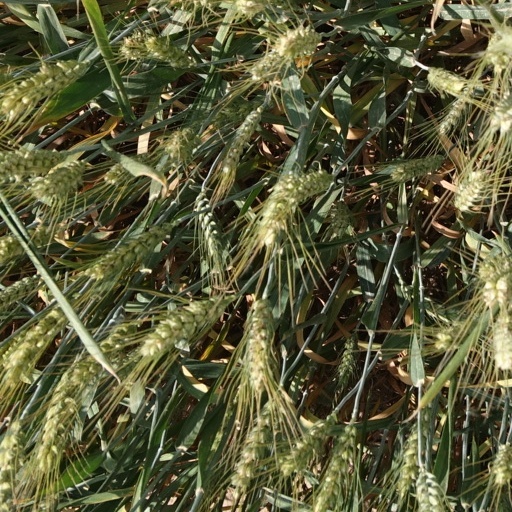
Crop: wheat